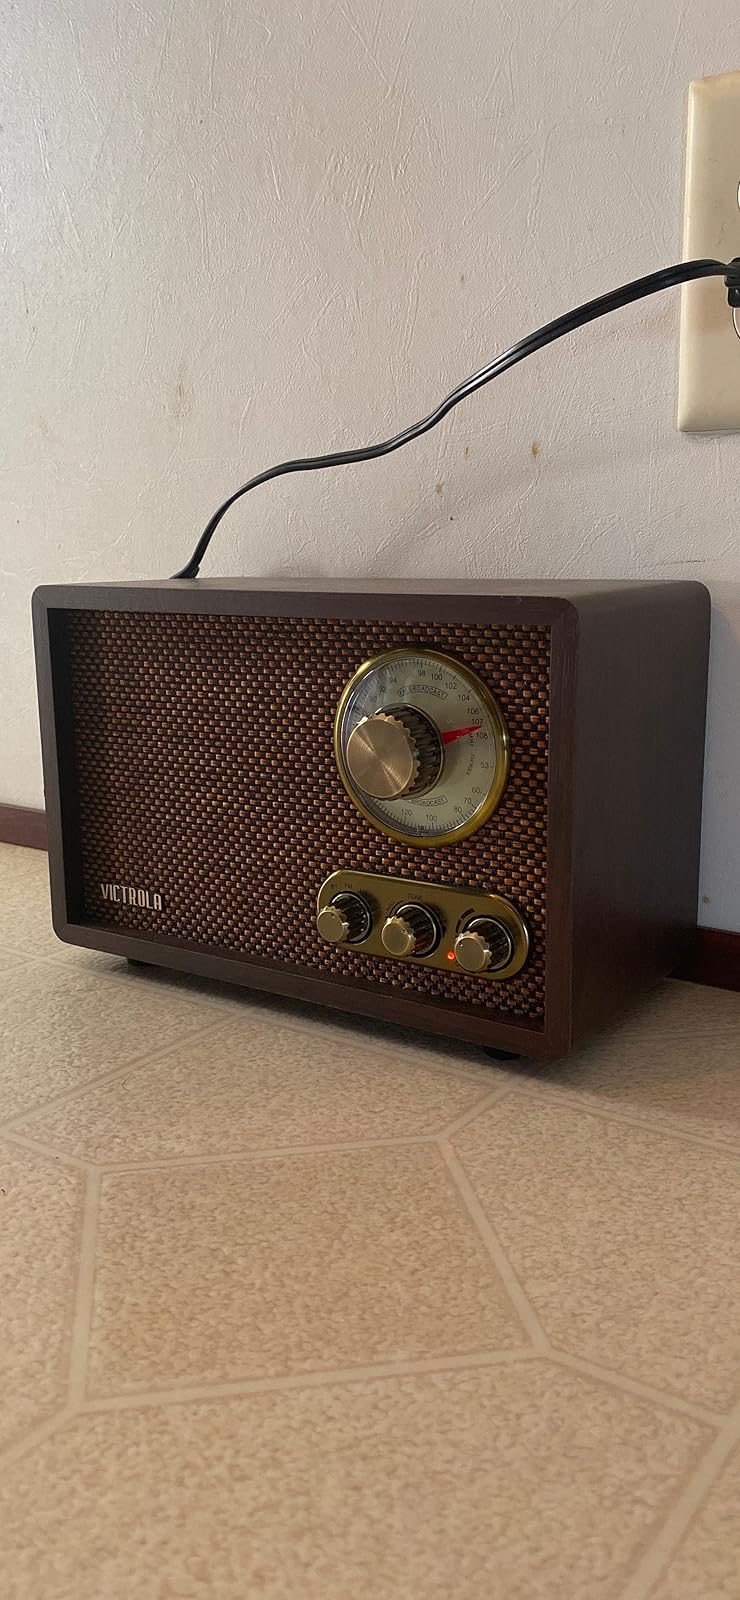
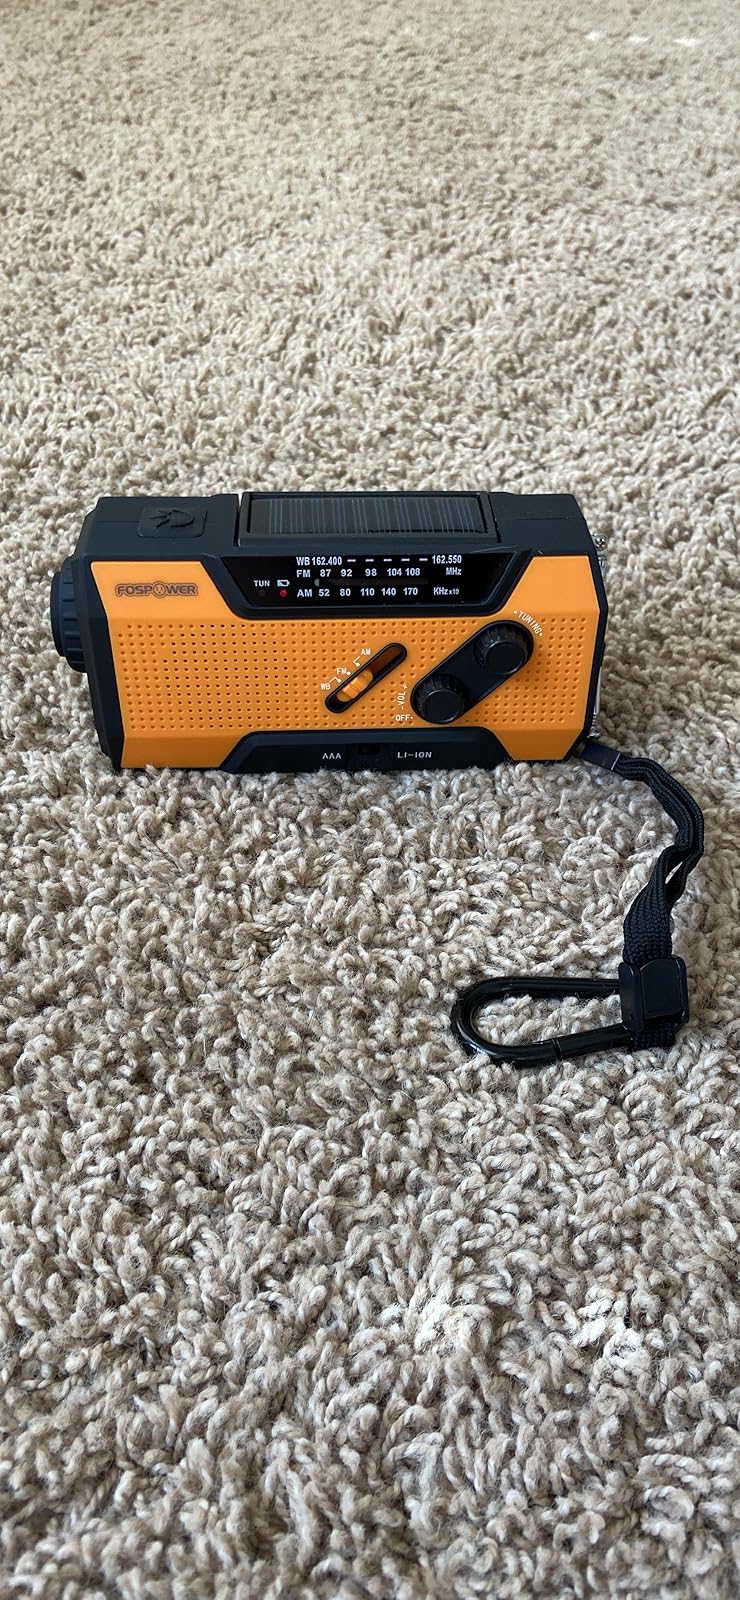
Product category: radio
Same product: no